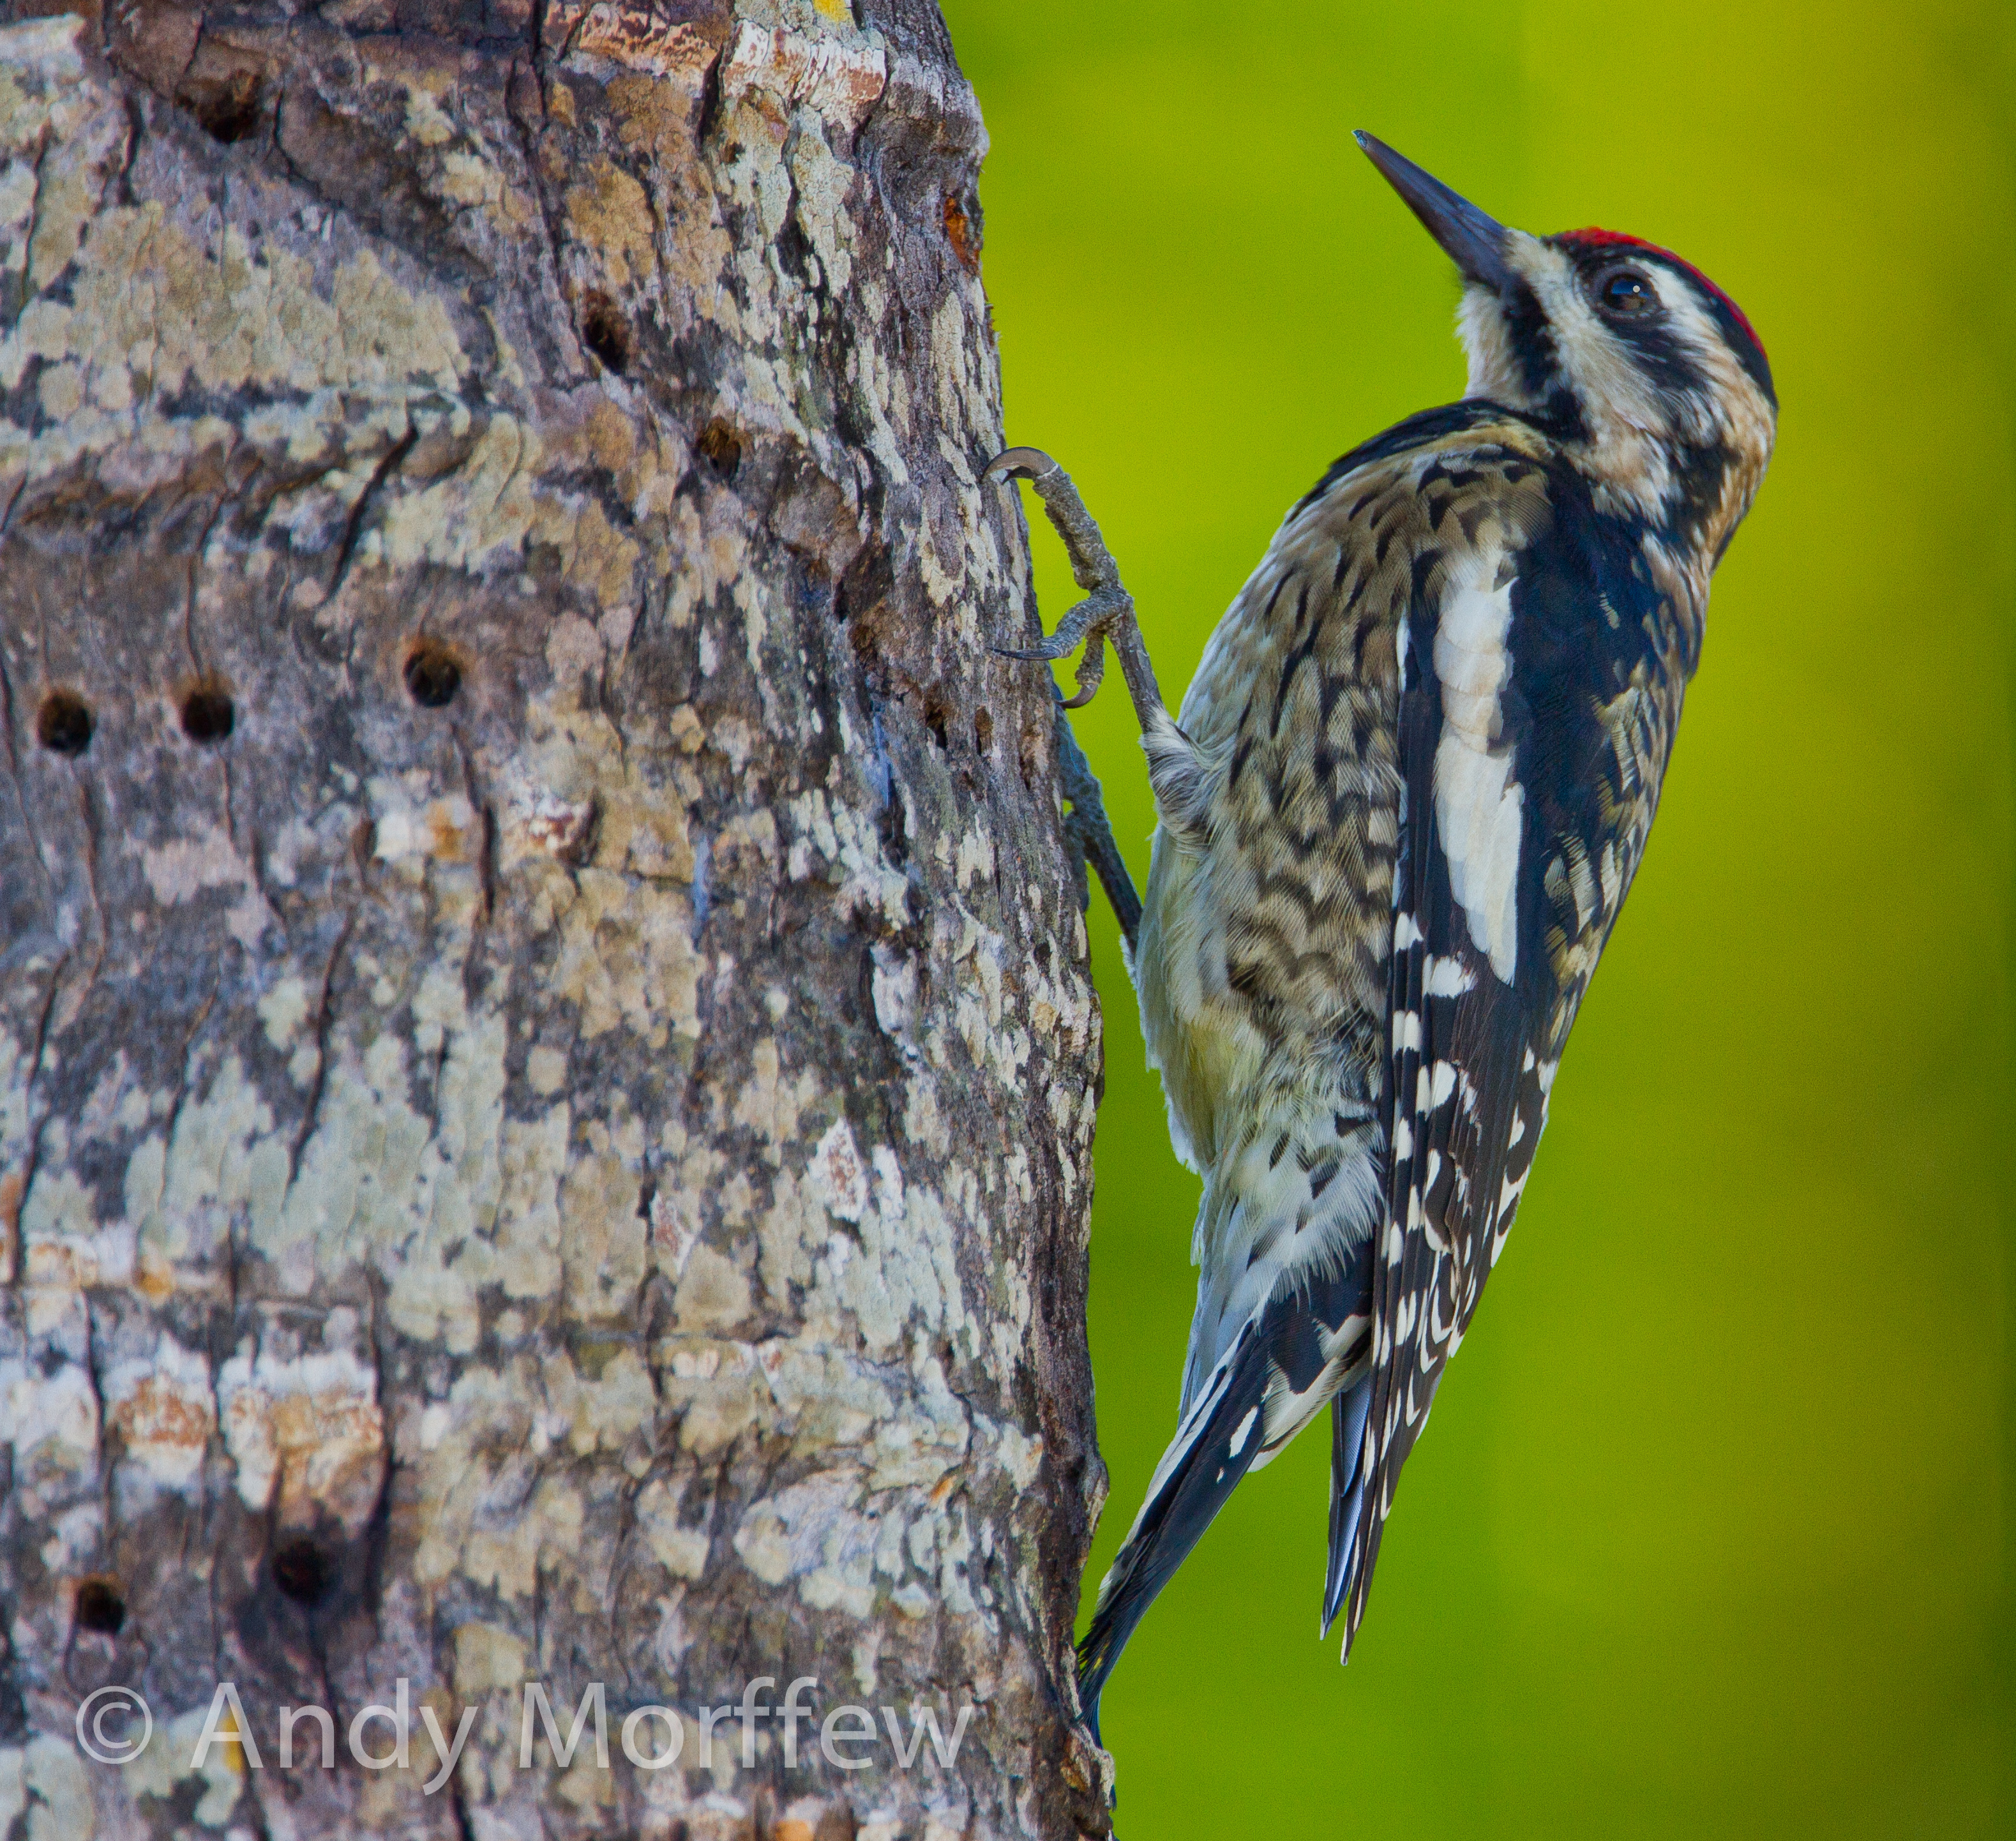
beach, nature, branch, bird, wing, wildlife, beak, fauna, vertebrate, marco, woodpecker, florida, andymorffew, morffew, tigertail, yellowbelliedsapsucker, perching bird, piciformes